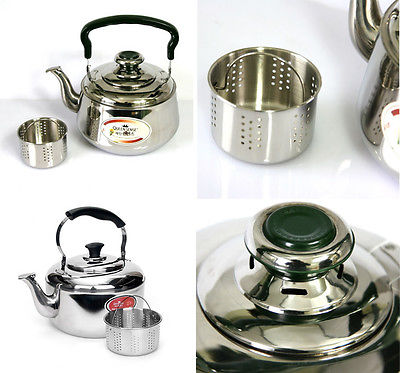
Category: kettle